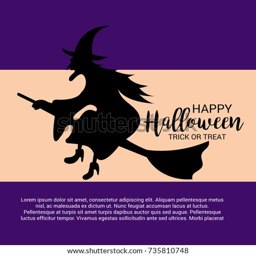
vector illustration of a banner for western christian holiday .